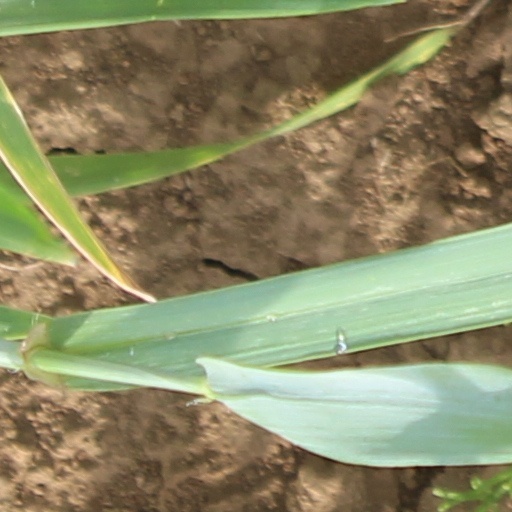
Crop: wheat